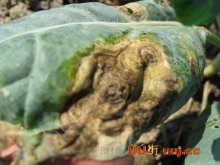
Plant: Cauliflower
Disease: cauliflower alternaria leaf spot